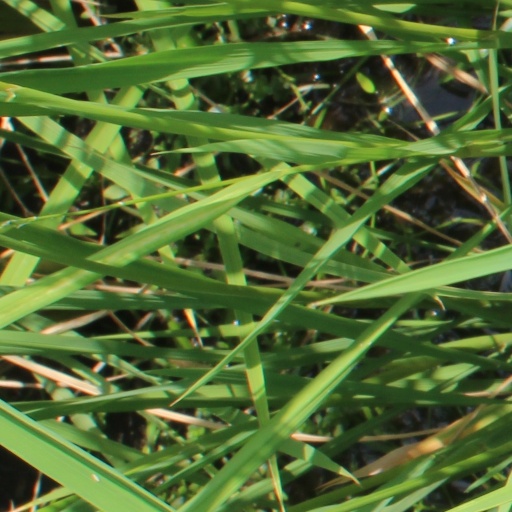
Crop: rice